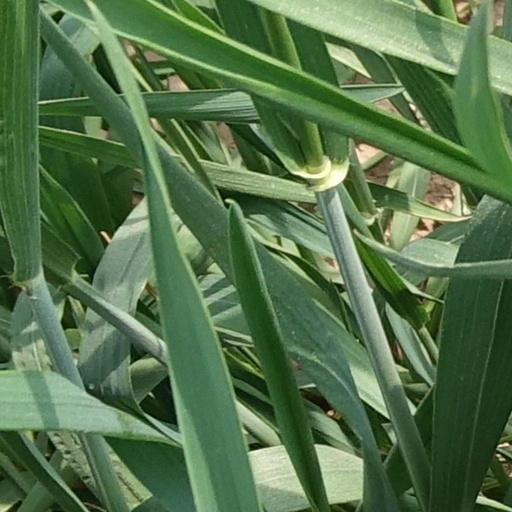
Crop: wheat